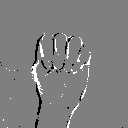
ASL letter: m